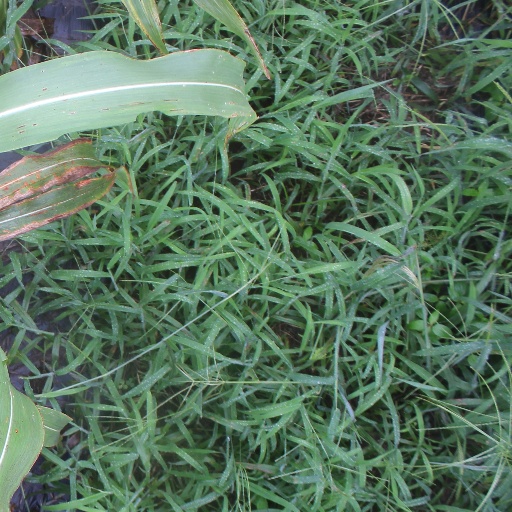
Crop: sorghum